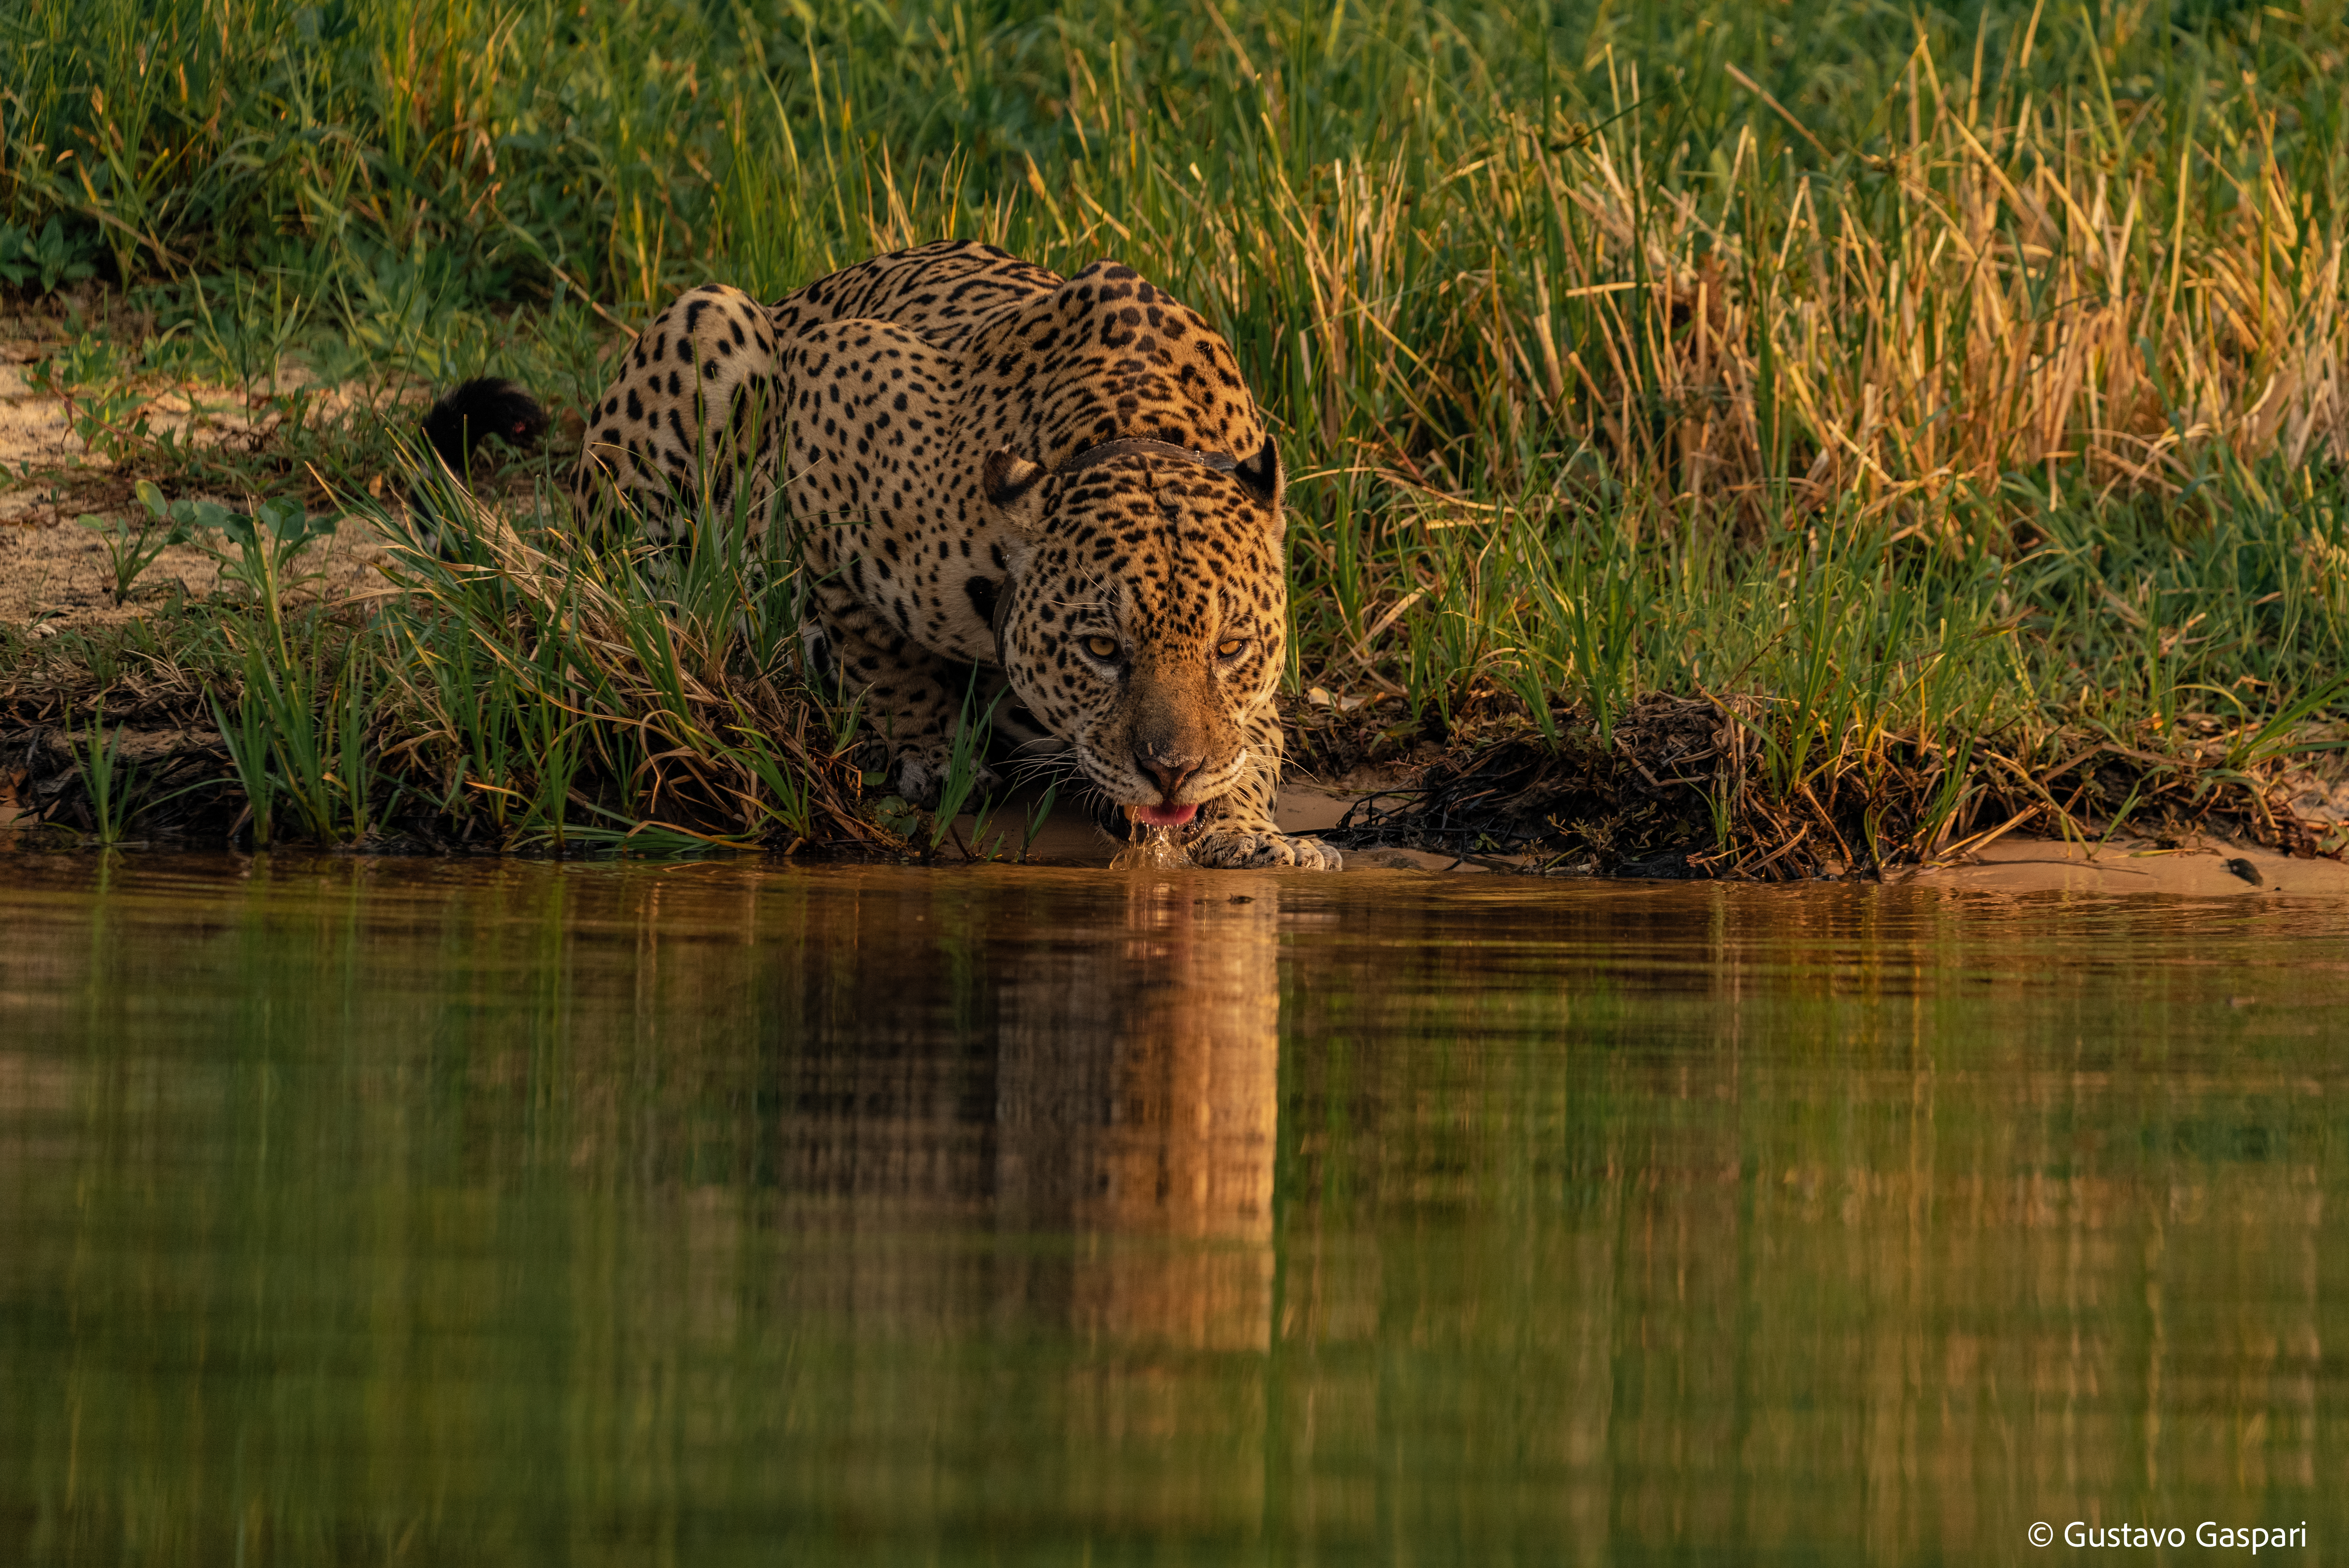
Jaguar: Ousado